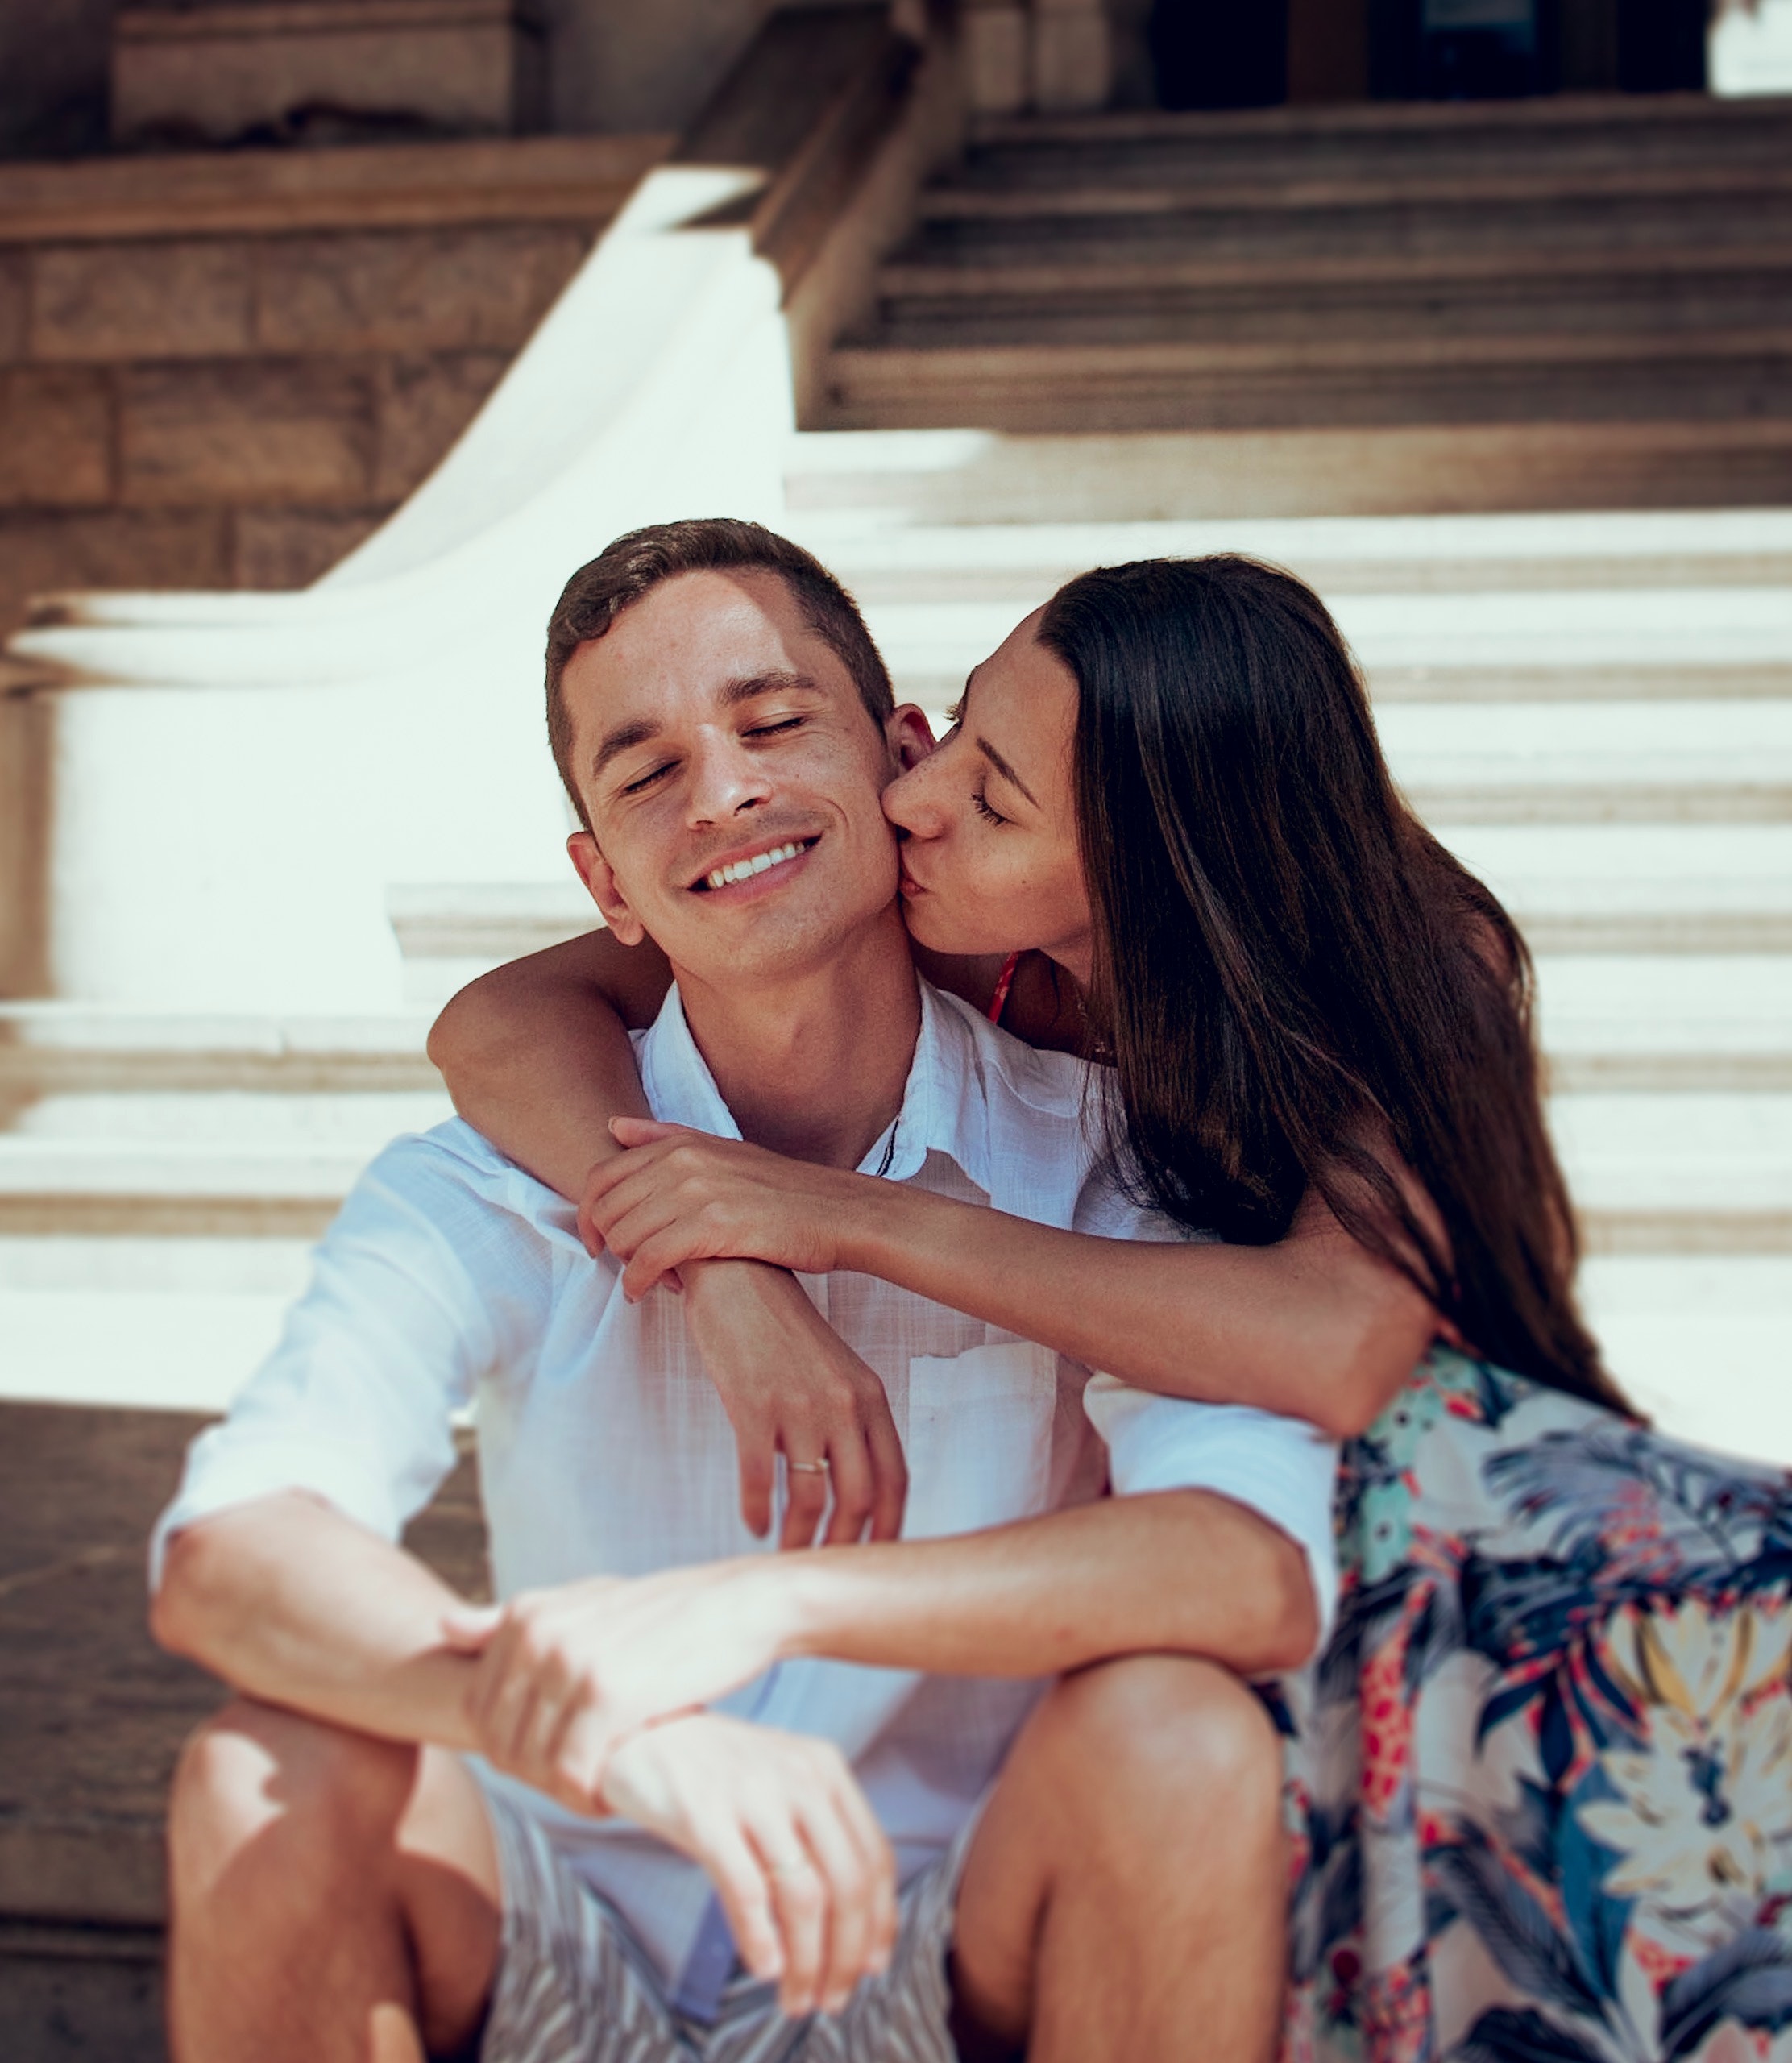
photograph, people, love, beauty, honeymoon, smile, happy, fun, friendship, interaction, romance, forehead, vacation, photography, summer, hug, sitting, photo shoot, family, long hair, leisure, portrait photography, laugh, gesture